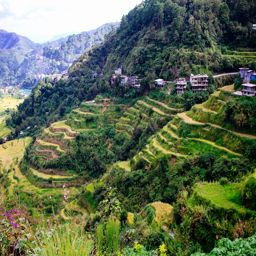
unesco world heritage site as seen